Marley Love

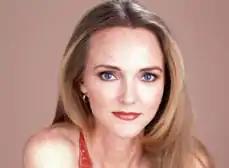
Ellen Wheeler as Marley Love

Marley Love is a fictional character from the NBC daytime soap opera "Another World". After "AW" was cancelled, the character crossed over to the CBS daytime soap opera "As the World Turns" for guest appearances between 2000 and 2003.